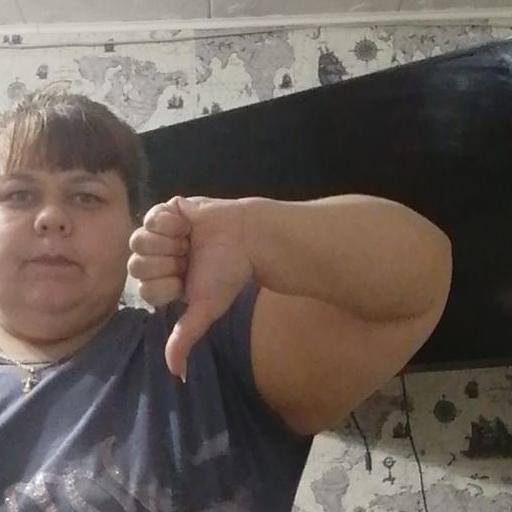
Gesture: dislike